Nicolas Anelka

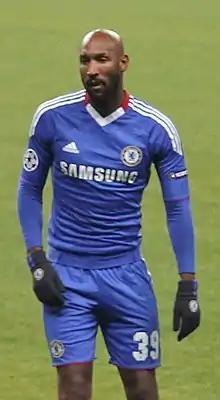
Anelka playing for Chelsea in 2010

Nicolas Sébastien Anelka (born 14 March 1979) is a French professional football manager and former player who played as a forward. As a player, he regularly featured in his country's national team, often scoring at crucial moments. Known for his ability to both score and assist goals, he has been described as a classy and quick player, with good aerial ability, technique, shooting, and movement off the ball, and was capable of playing both as a main striker and as a second striker.